Pietro della Vecchia

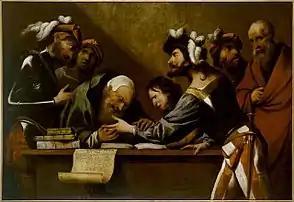
"The fortune teller"

Pietro della Vecchia, Pietro della Vècchia or Pietro Vècchia, formerly incorrectly called Pietro Muttoni (1603 in Vicenza – 8 September 1678 in Venice) was a versatile Italian painter who worked in many genres and created altarpieces, portraits, genre scenes and grotesques. He also created pastiches of the work of leading Italian painters of the 16th century. He designed cartoons for mosaics and worked as an art restorer. Della Vecchia was also sought after as an art expert and did expert valuations of artworks. He worked most of his life in Venice and its environs except for a brief stay in Rome.